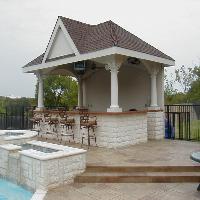
Weather: cloudy or overcast